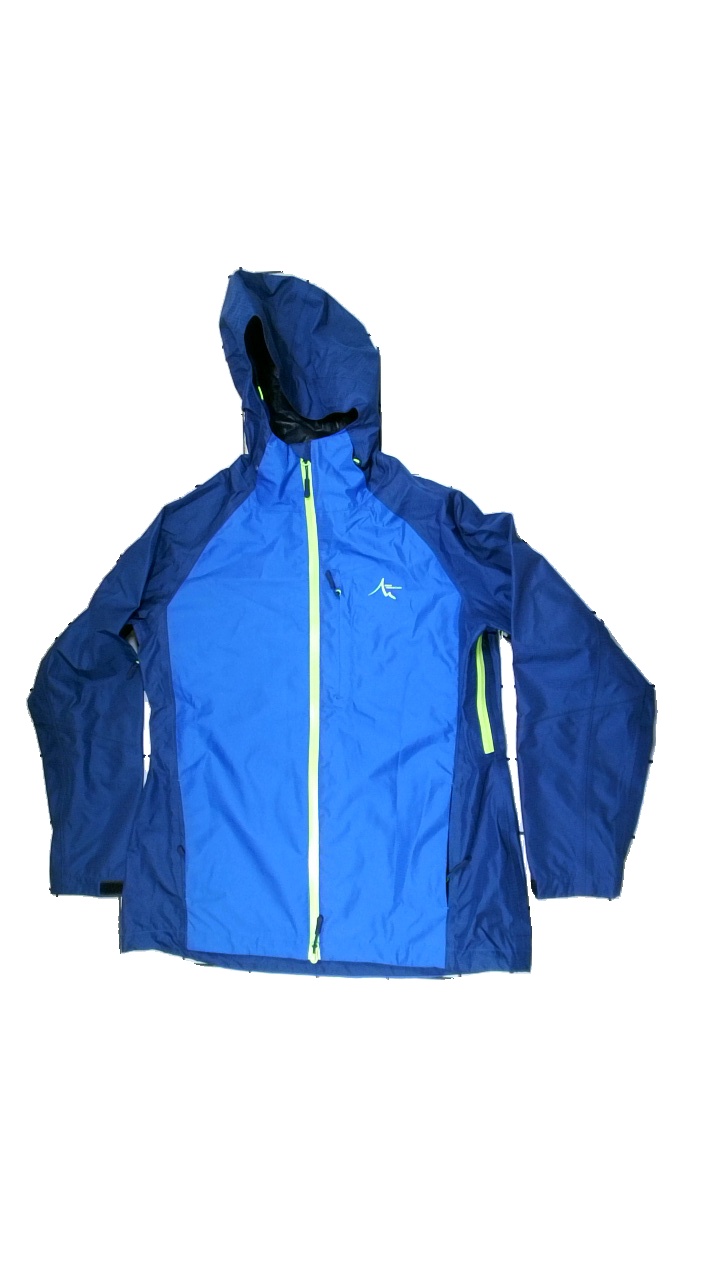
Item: Jacket (Ladies)
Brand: High Mountain
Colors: Blue
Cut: Regular
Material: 100% polyester
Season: All
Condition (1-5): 5
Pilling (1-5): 5
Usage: Reuse
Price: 100-150